Mike Mansfield Federal Building and United States Courthouse

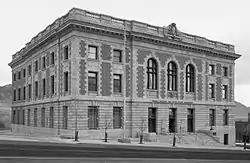
The Mike Mansfield Federal Building and United States Courthouse in Butte, Montana

The Mike Mansfield Federal Building and United States Courthouse is a courthouse of the United States District Court for the District of Montana, located in Butte, Montana. Completed in 1904, the building was expanded from 1932 to 1933.